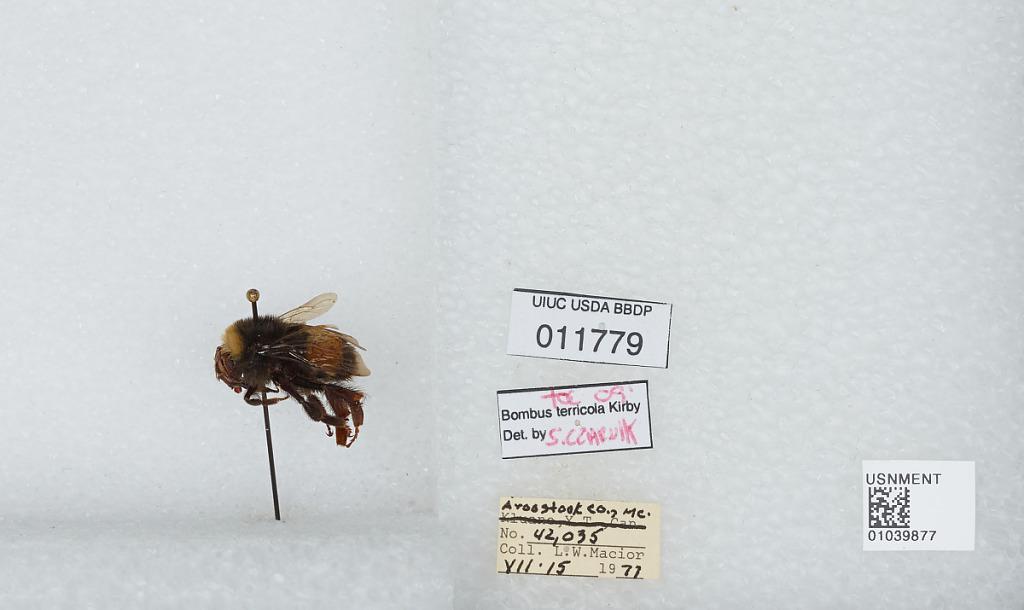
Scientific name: Bombus (Bombus) terricola Kirby
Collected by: L. Macior
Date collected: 1977-7-15
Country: United States
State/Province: Maine
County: Aroostook
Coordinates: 46.65, -68.58
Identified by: Czarnik, S.